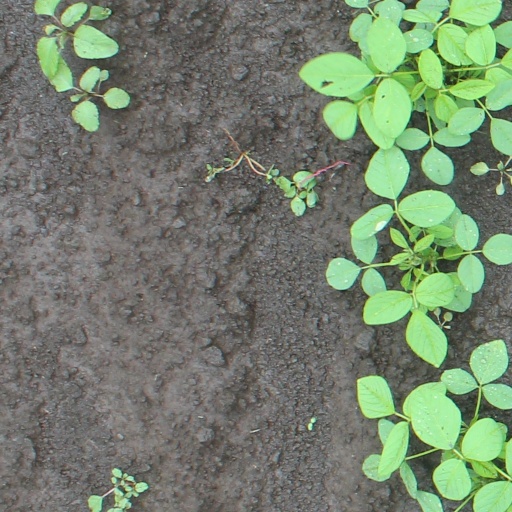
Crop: soybean